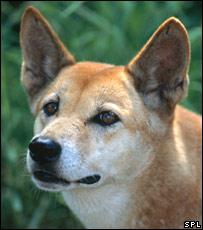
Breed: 217-n000079-dingo